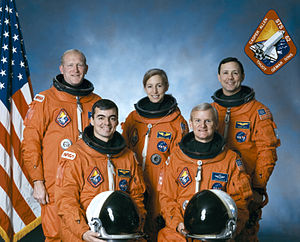
STS-62
STS-62 var Columbias 16. rumfærge-mission.